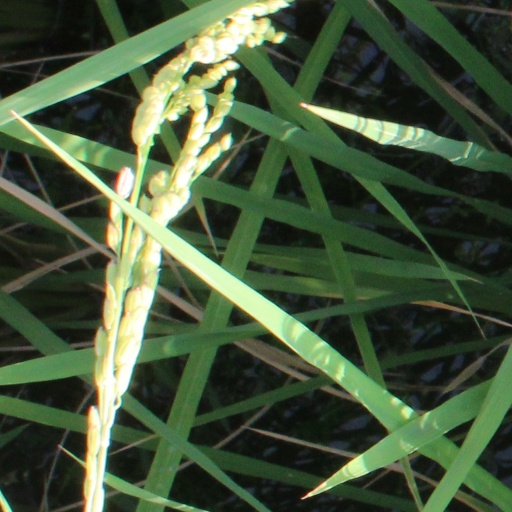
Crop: rice